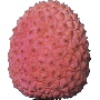
Label: Lychee 1